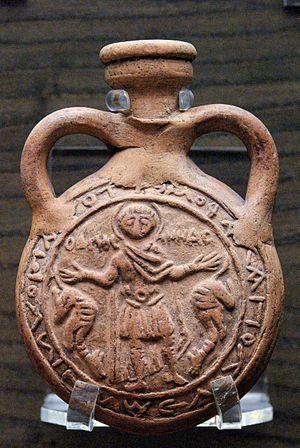
Ampoule à eulogie représentant Saint Menas avec deux chameaux. Provenance
Saint Ménas, ermite, martyr et thaumaturge originaire du delta du Nil, près de Memphis en Égypte, est un soldat romain. Il est considéré comme "un des saints les plus connus" par l'Église orthodoxe copte.